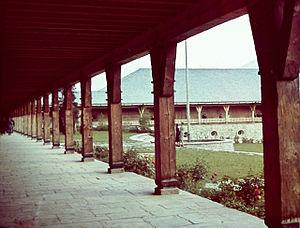
L'Ordensburg Sonthofen est l'un des NS-Ordensburgen construit pendant le Troisième Reich à Sonthofen. Il appartient actuellement à la Bundeswehr et s'appelle Generaloberst-Beck-Kaserne.